Ignatius van der Beken

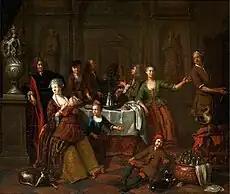
"Elegant company enjoying a meal"

Van der Beken painted mainly genre scenes and merry companies as well as still lifes. He is also documented as having worked as a portrait painter but these works have been lost. He is known for several genre groups (four examples in the National Gallery of Denmark, Copenhagen). These are executed in a limited palette and muted colors.